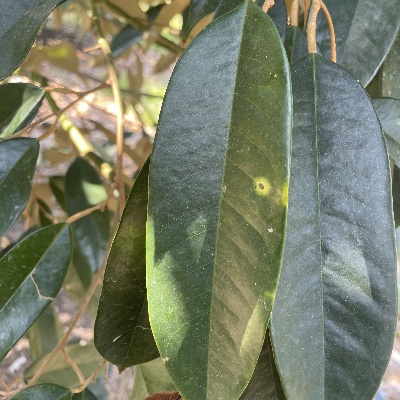
Label: Leaf_Phomopsis